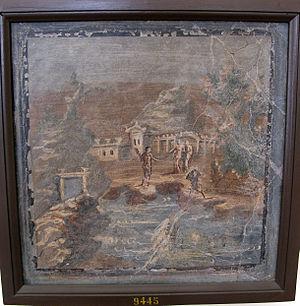
Dans la mythologie grecque, Laomédon, fils d'Ilos et d'Eurydice, est le second roi mythique de Troie, au XIVᵉ siècle av. J.-C. ou au XIIIᵉ siècle av. J.-C. Il est notamment le père de Priam, roi de Troie au cours de la guerre contre les Grecs, et d'Hésione qu'il fait enchaîner à un rocher, la sacrifiant au monstre marin Céto, envoyé de la colère de Poséidon. Elle est sauvée grâce à l'intervention d'Héraclès. Il fait bâtir le mur qui protège sa ville par les dieux Apollon et Poséidon. Refusant de les rétribuer, il attire leur courroux sur lui et ses sujets. Son histoire met souvent en avant sa mauvaise foi et ses parjures à l'encontre des dieux et d'Héraclès. Sa légende préfigure la guerre de Troie.